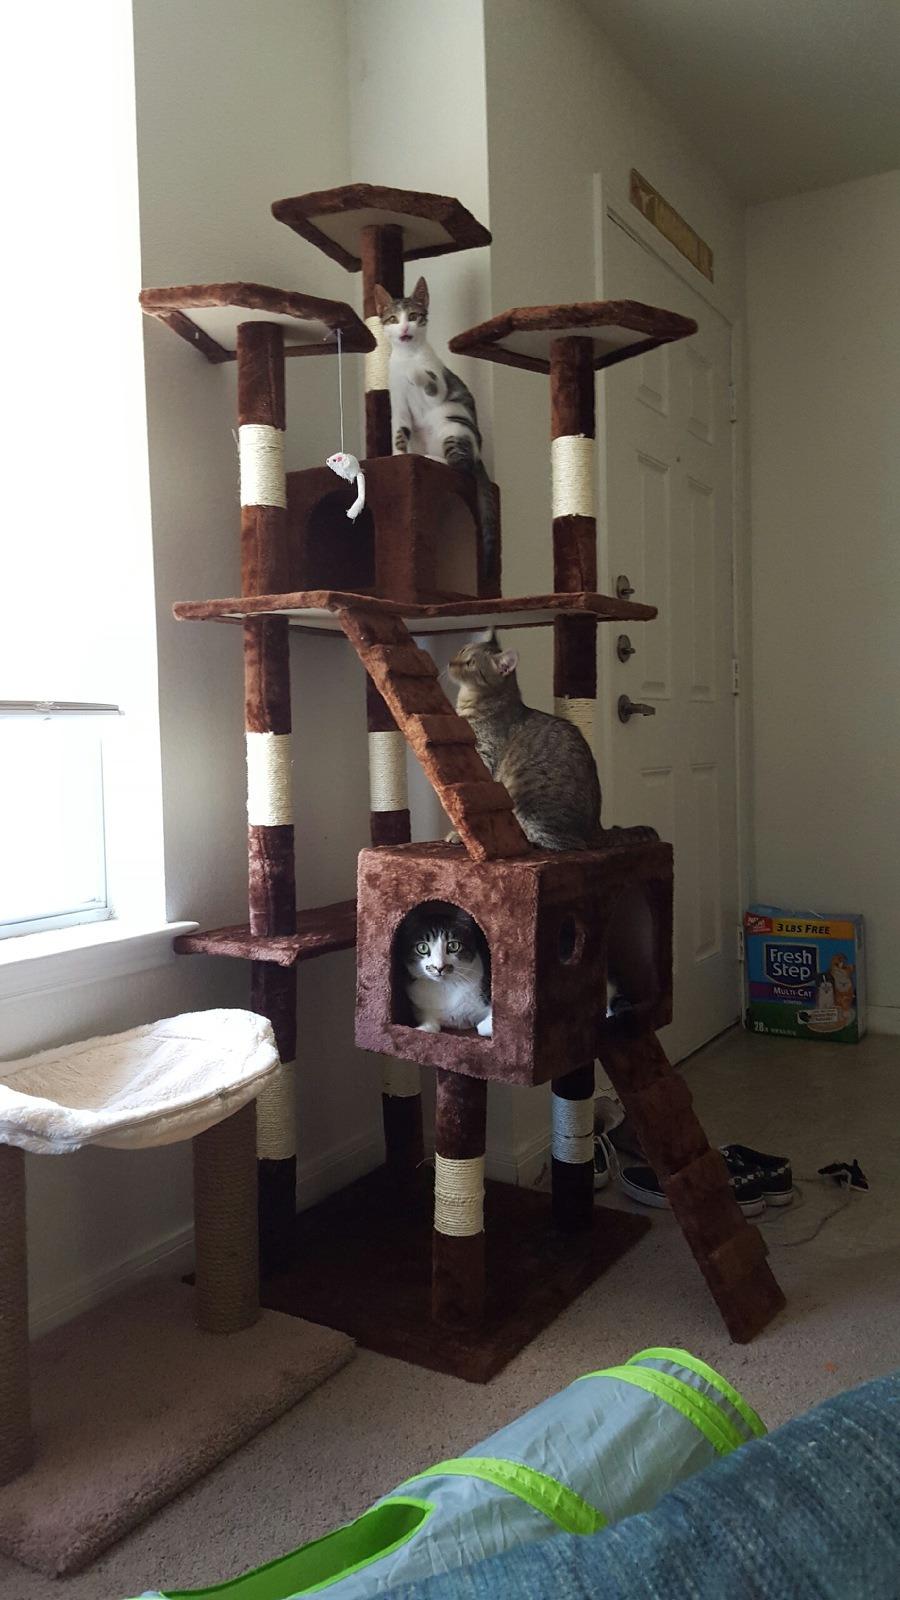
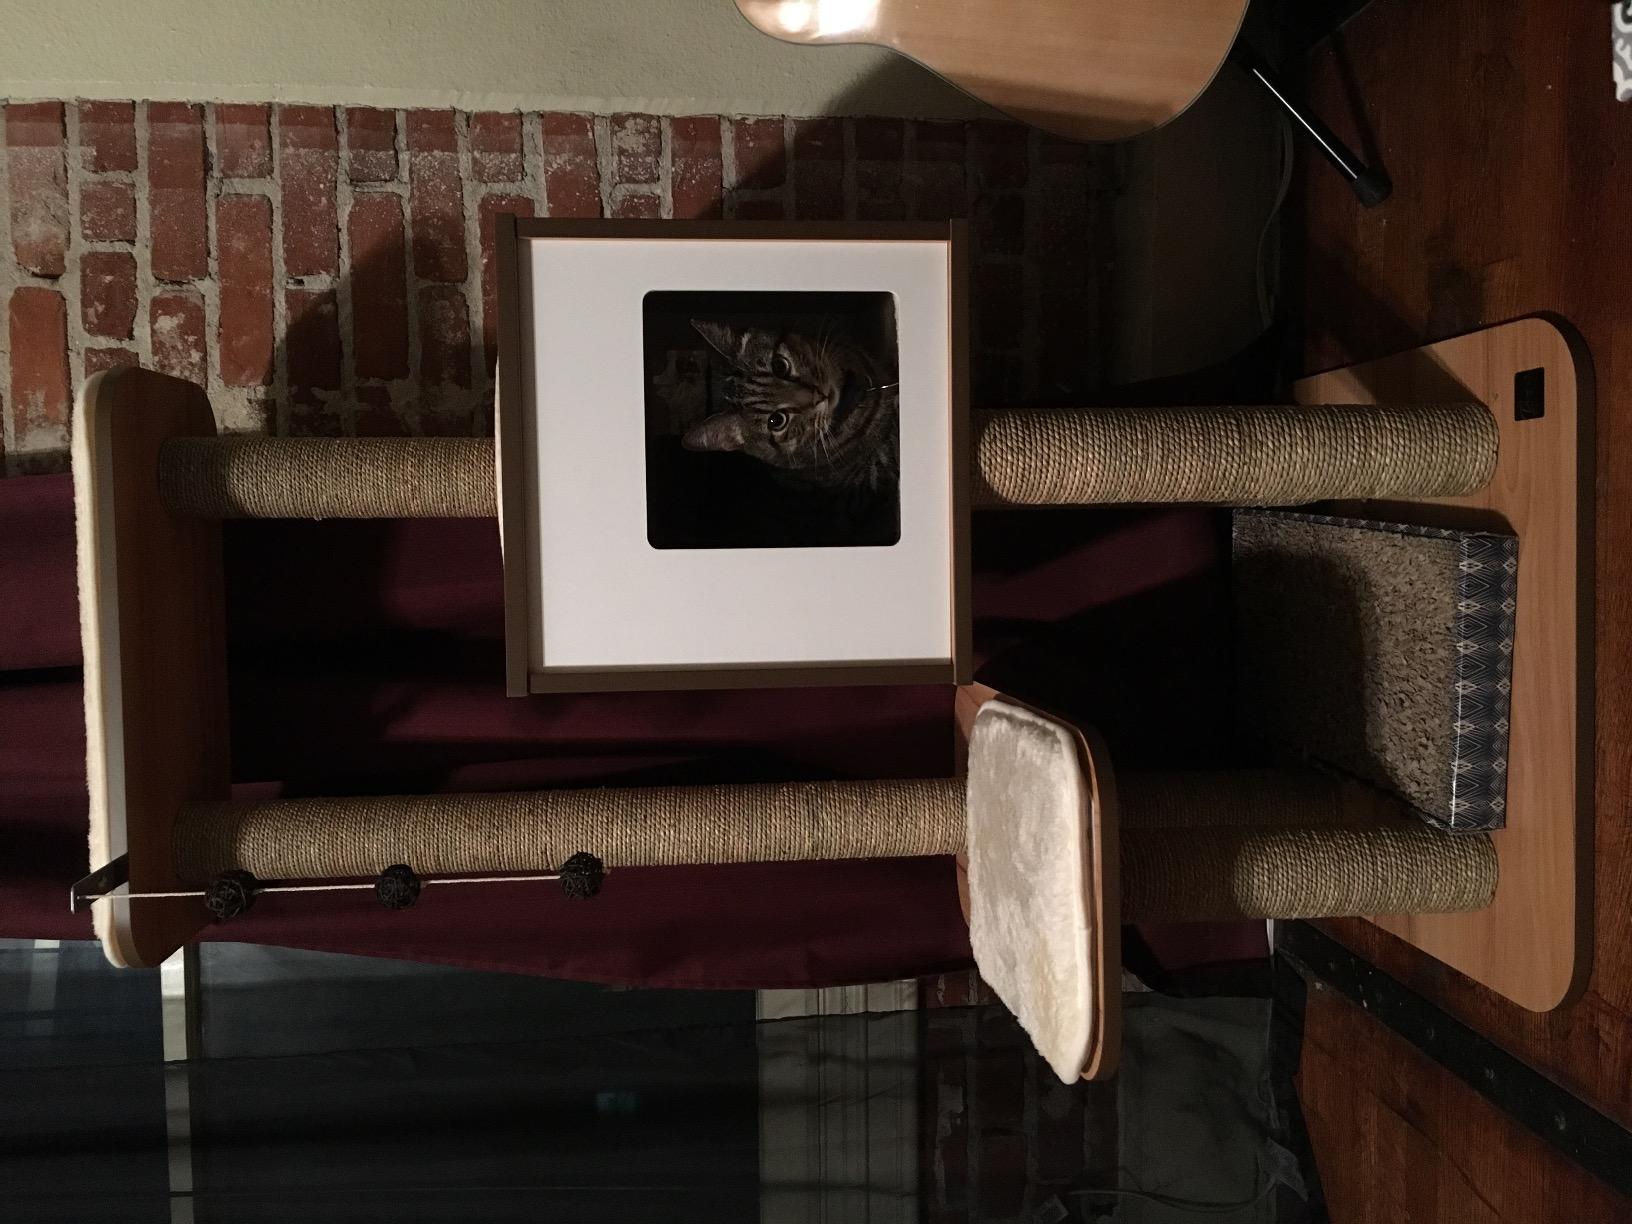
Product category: items_cat tree
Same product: no